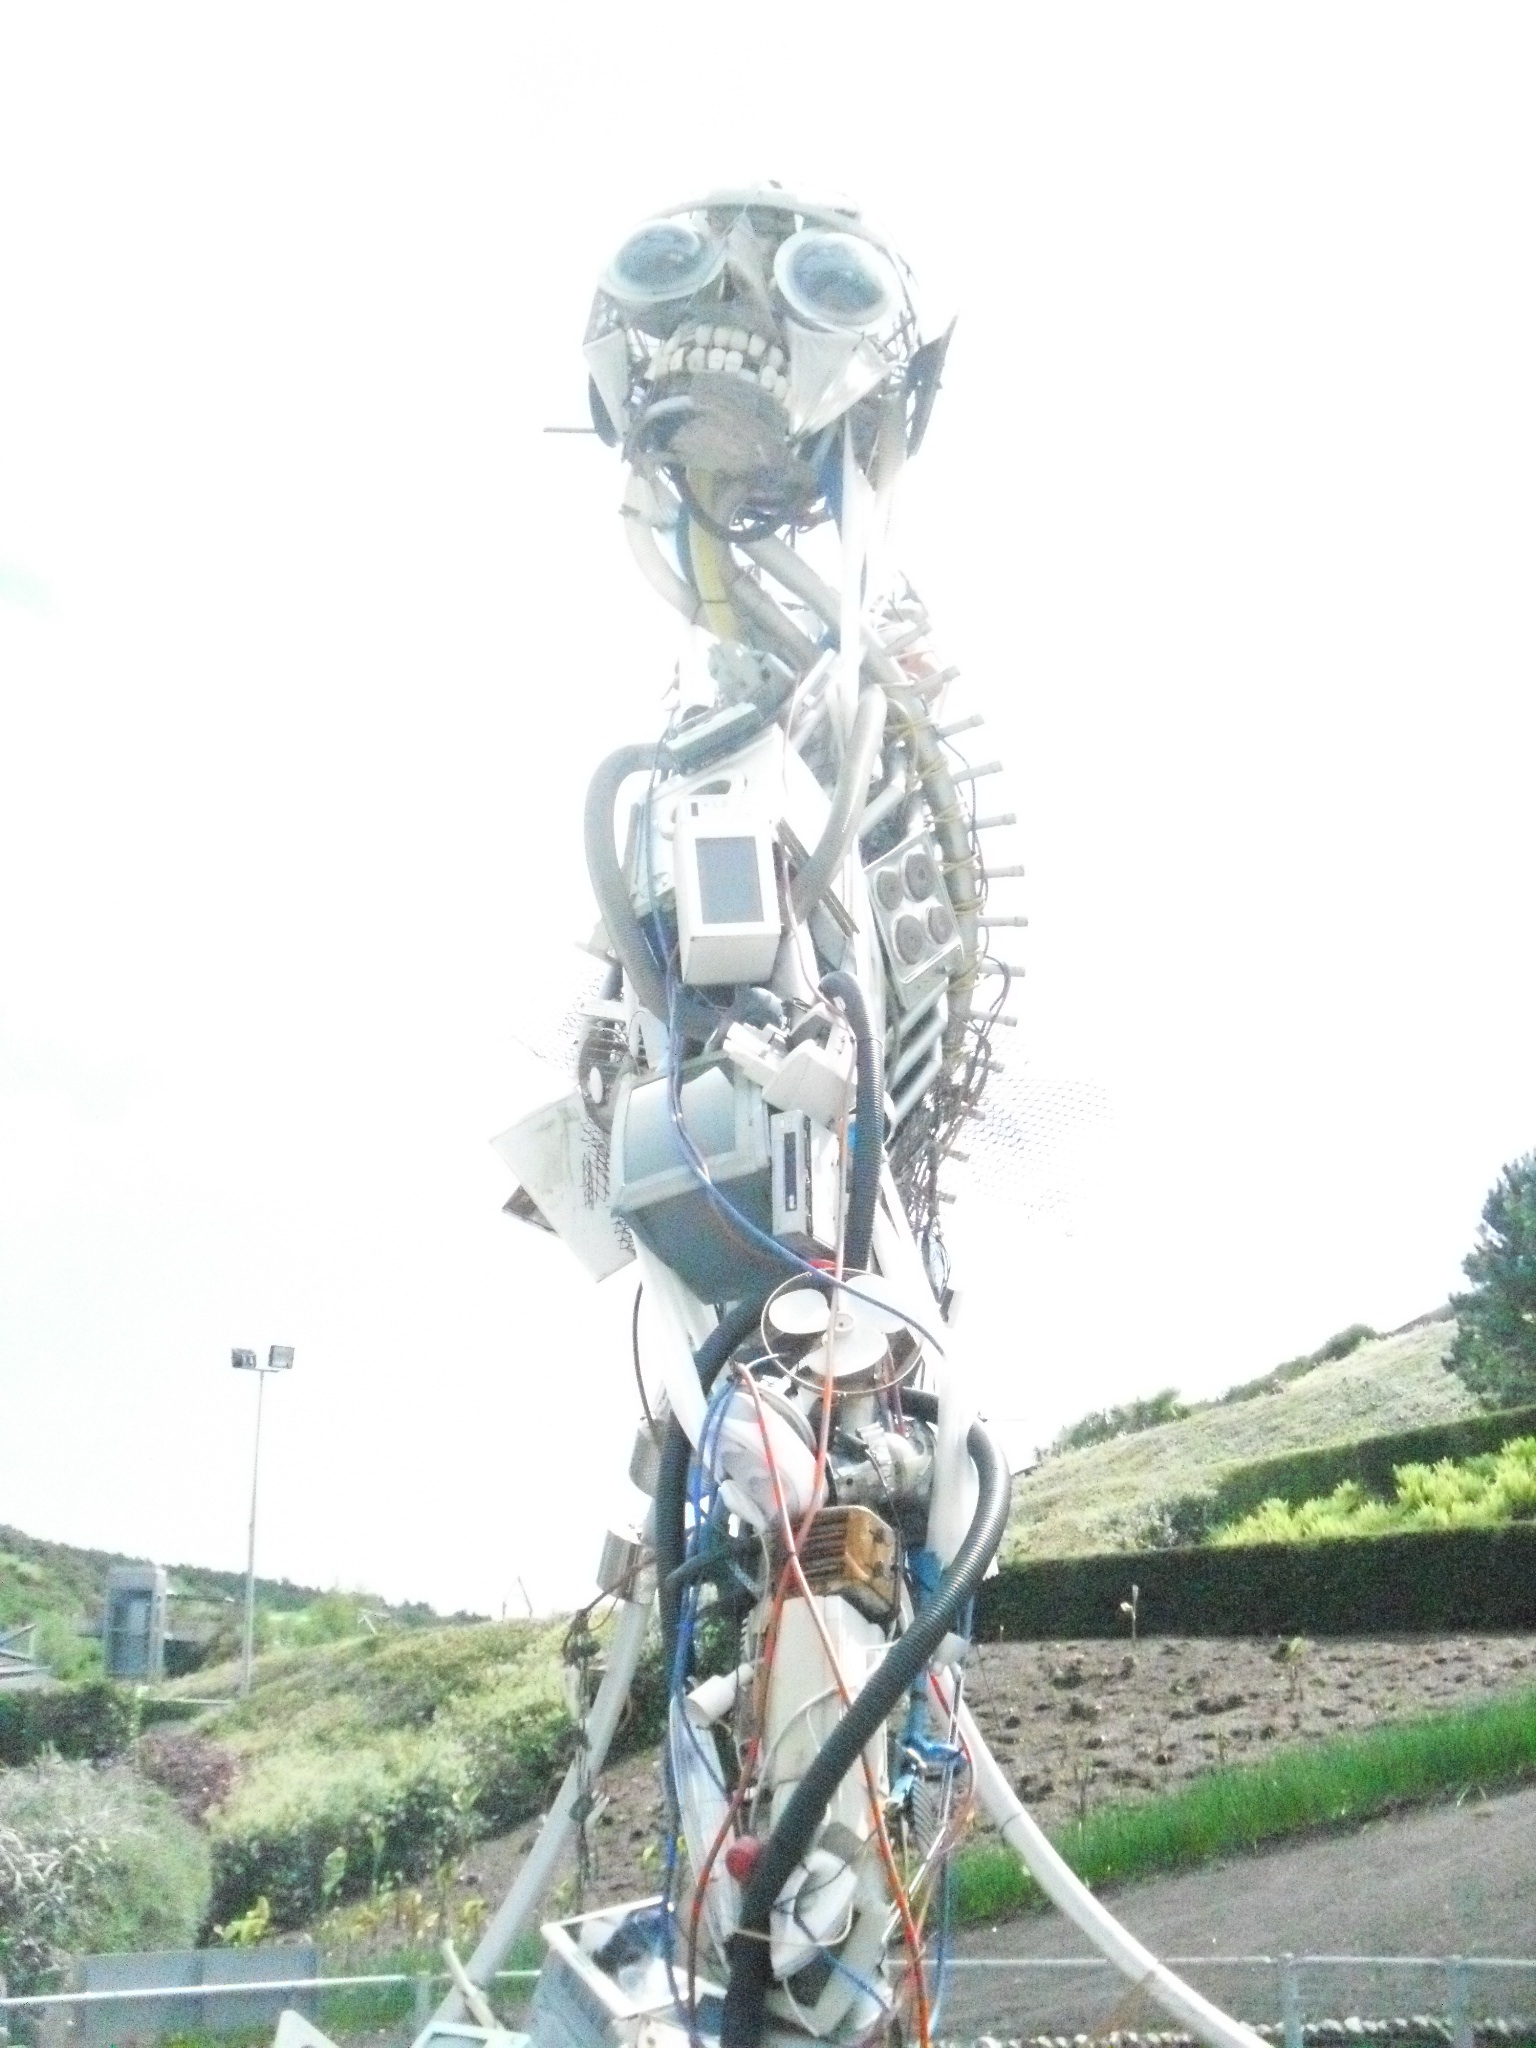
machine, sculpture, art